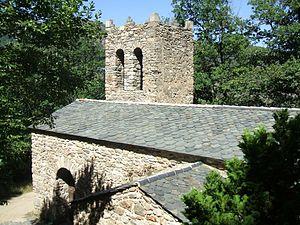
Casteil est une commune française située dans le département des Pyrénées-Orientales, en région Occitanie.
L'église Saint-Martin-le-Vieux est une église romane située à Casteil, dans le département français des Pyrénées-Orientales. Après son abandon au XVIIIᵉ siècle, elle est progressivement tombée en ruines. L'édifice actuel a été reconstruit en 1978 et 1979.
Cet article présente une liste des églises romanes des Pyrénées-Orientales.